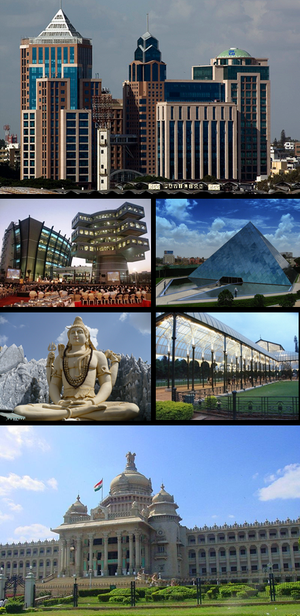
Bangalore ou Bengaluru est une ville du sud de l'Inde et la capitale de l'État du Karnataka.